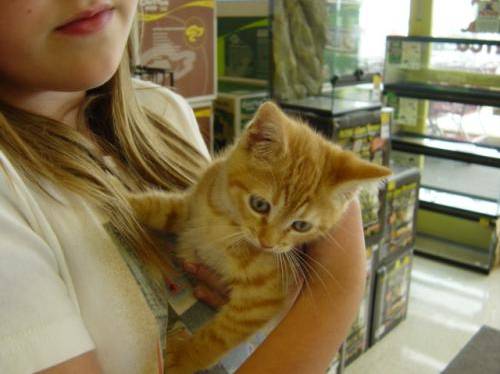
Label: cat